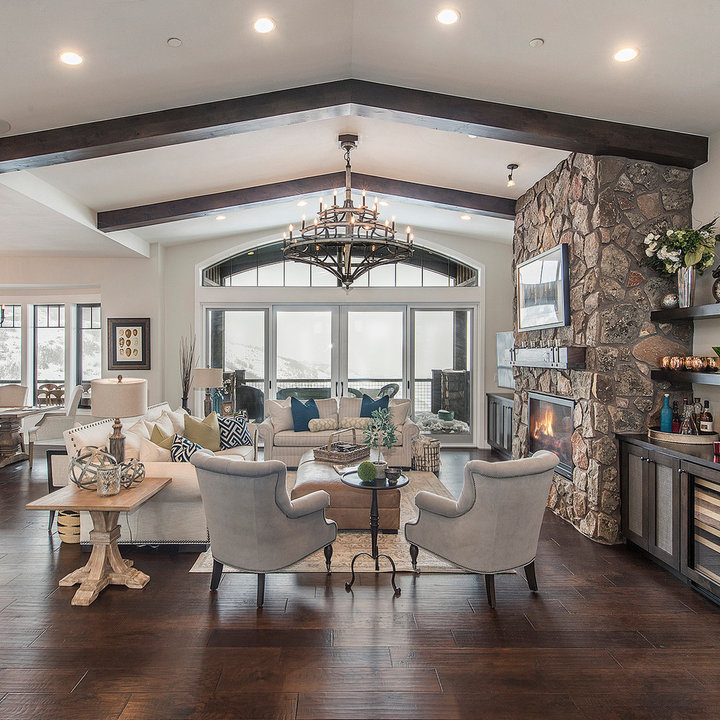
Style: Rustic